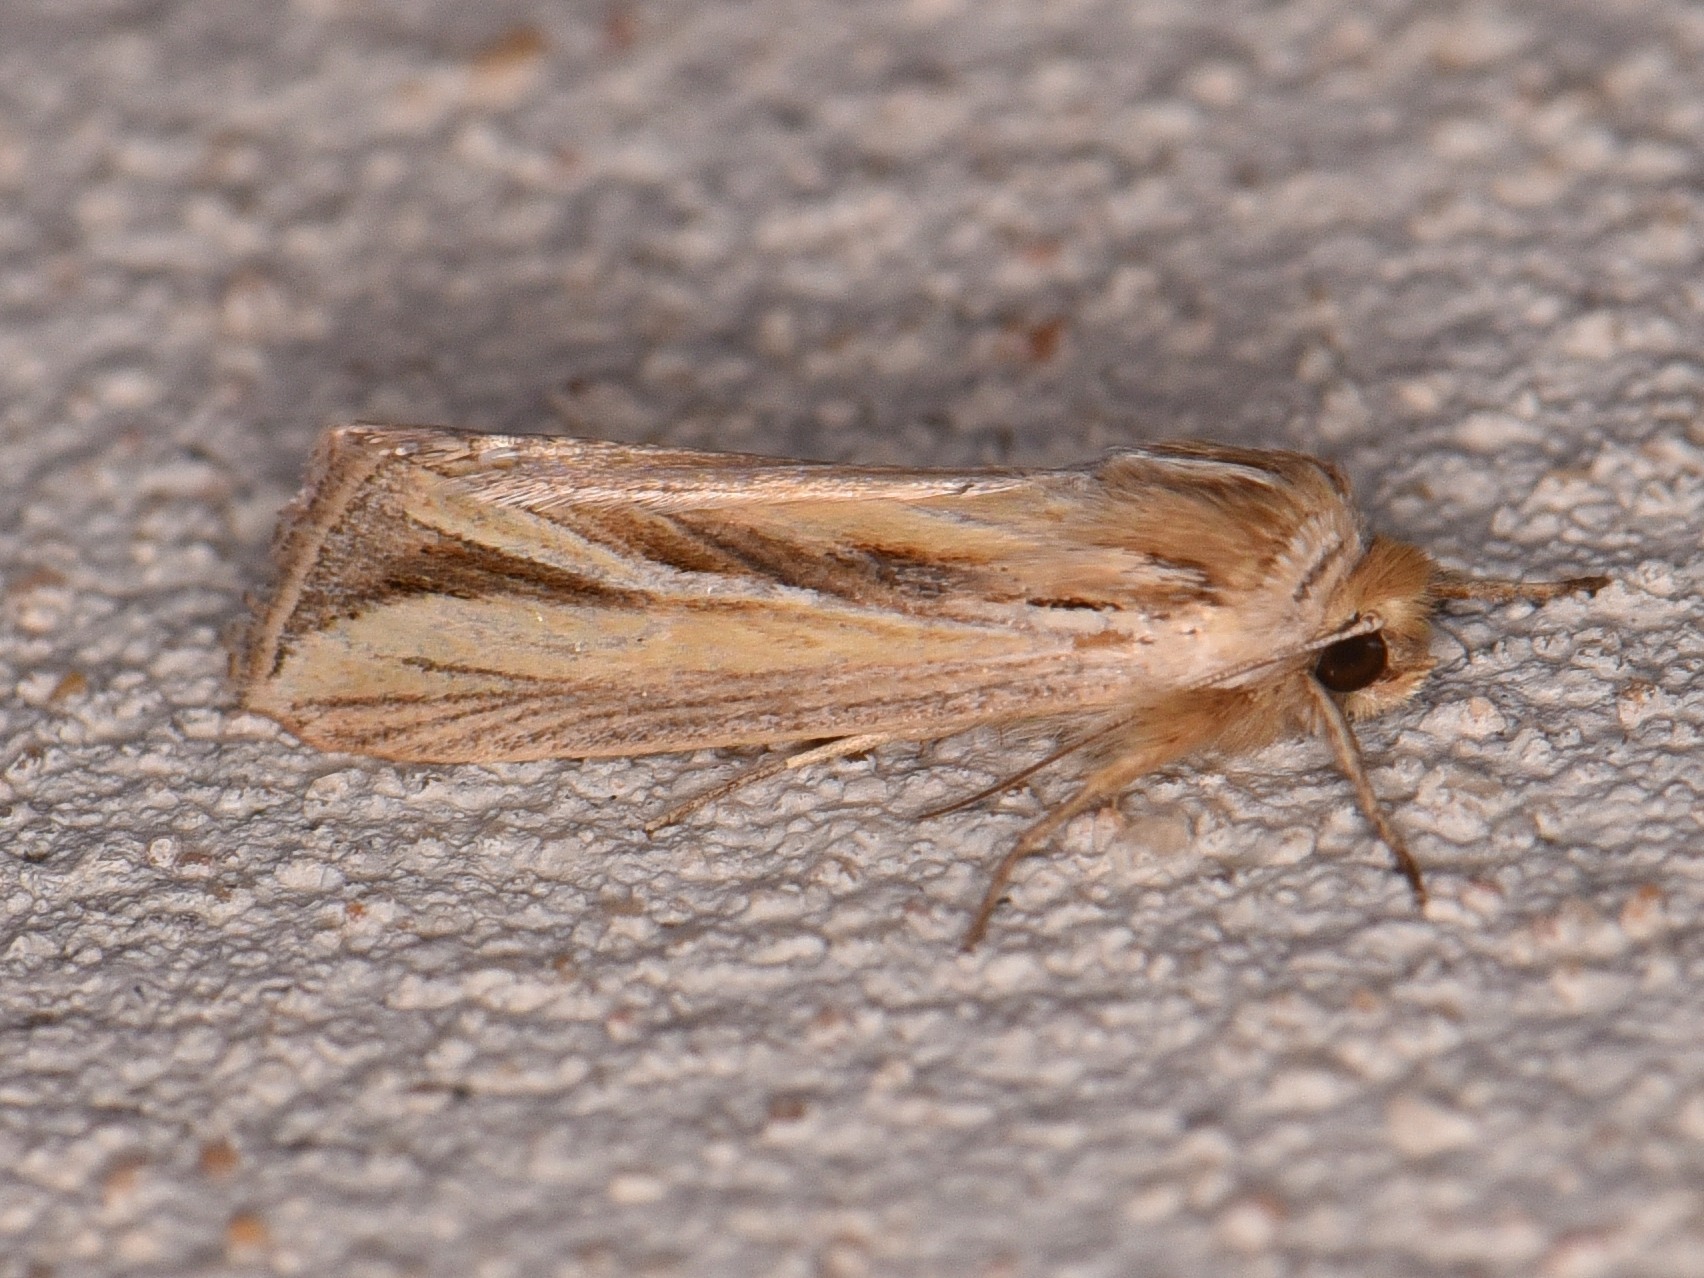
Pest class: wheathead_armyworm_Dargida_diffusa